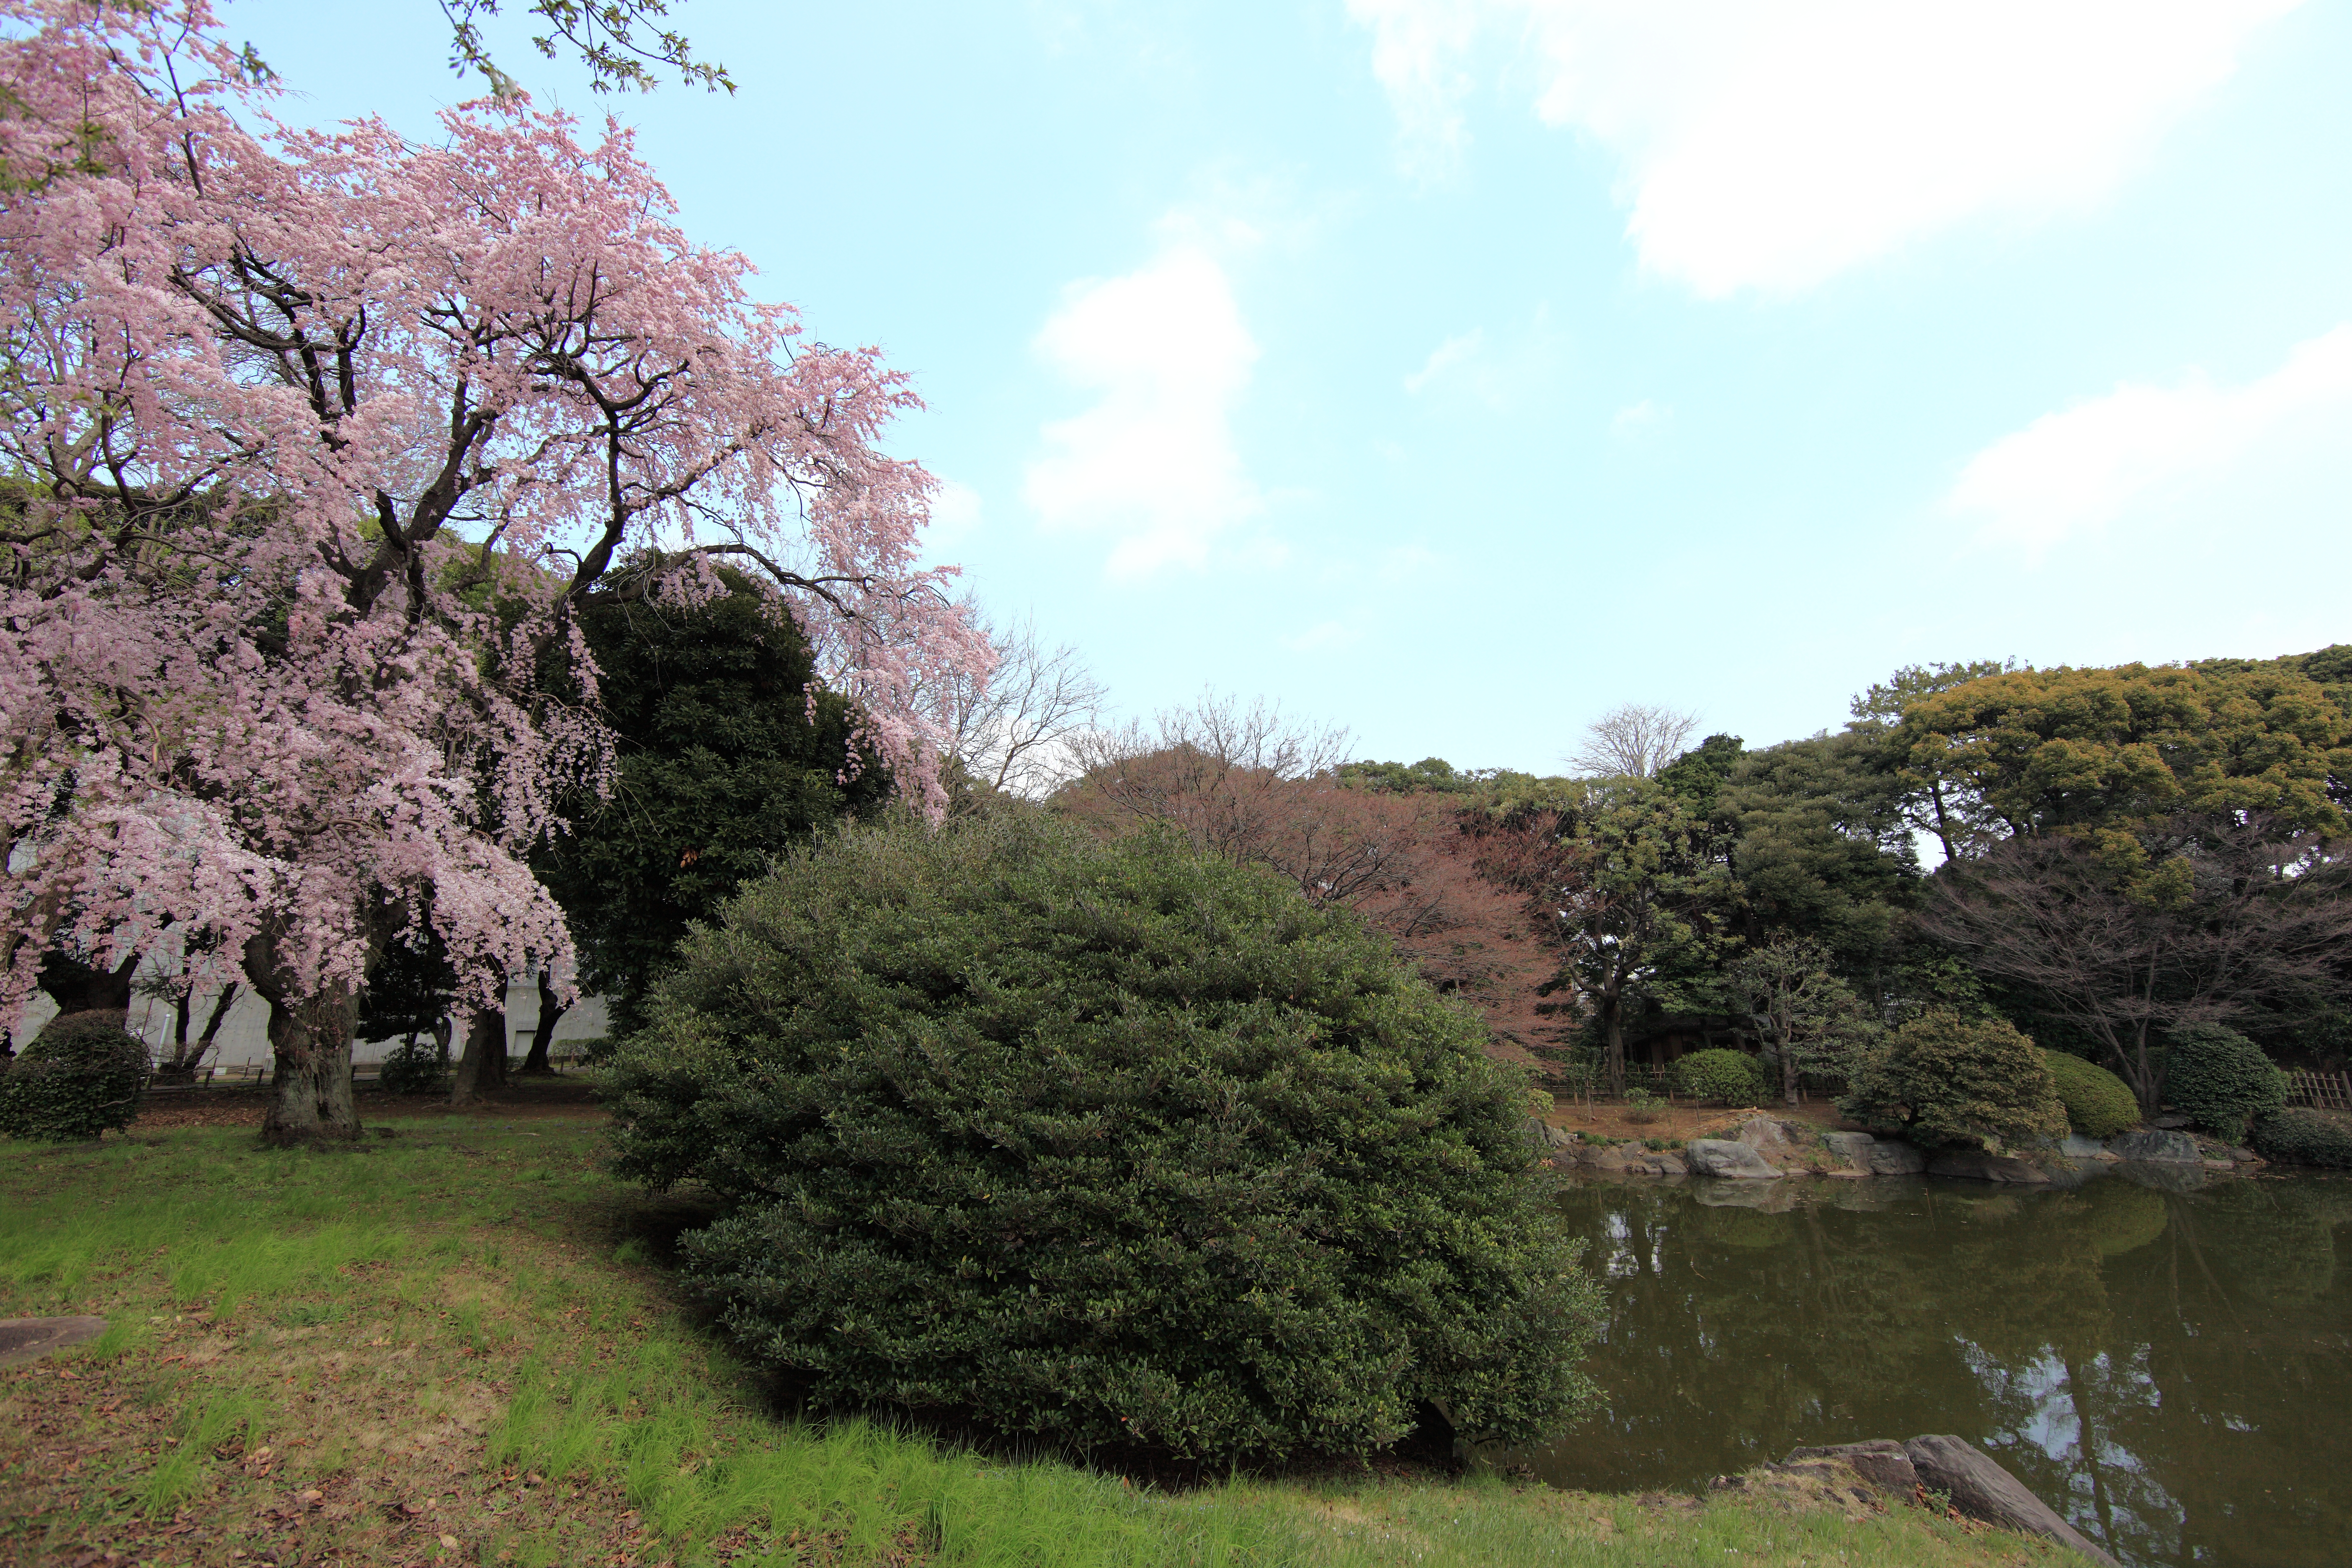
tree, blossom, plant, flower, high, botany, garden, flora, cherry blossom, tokyo, japanese, shrub, 5d, style, hires, markii, hi, res, resolution, tokyonationalmuseum, taitoh, woody plant